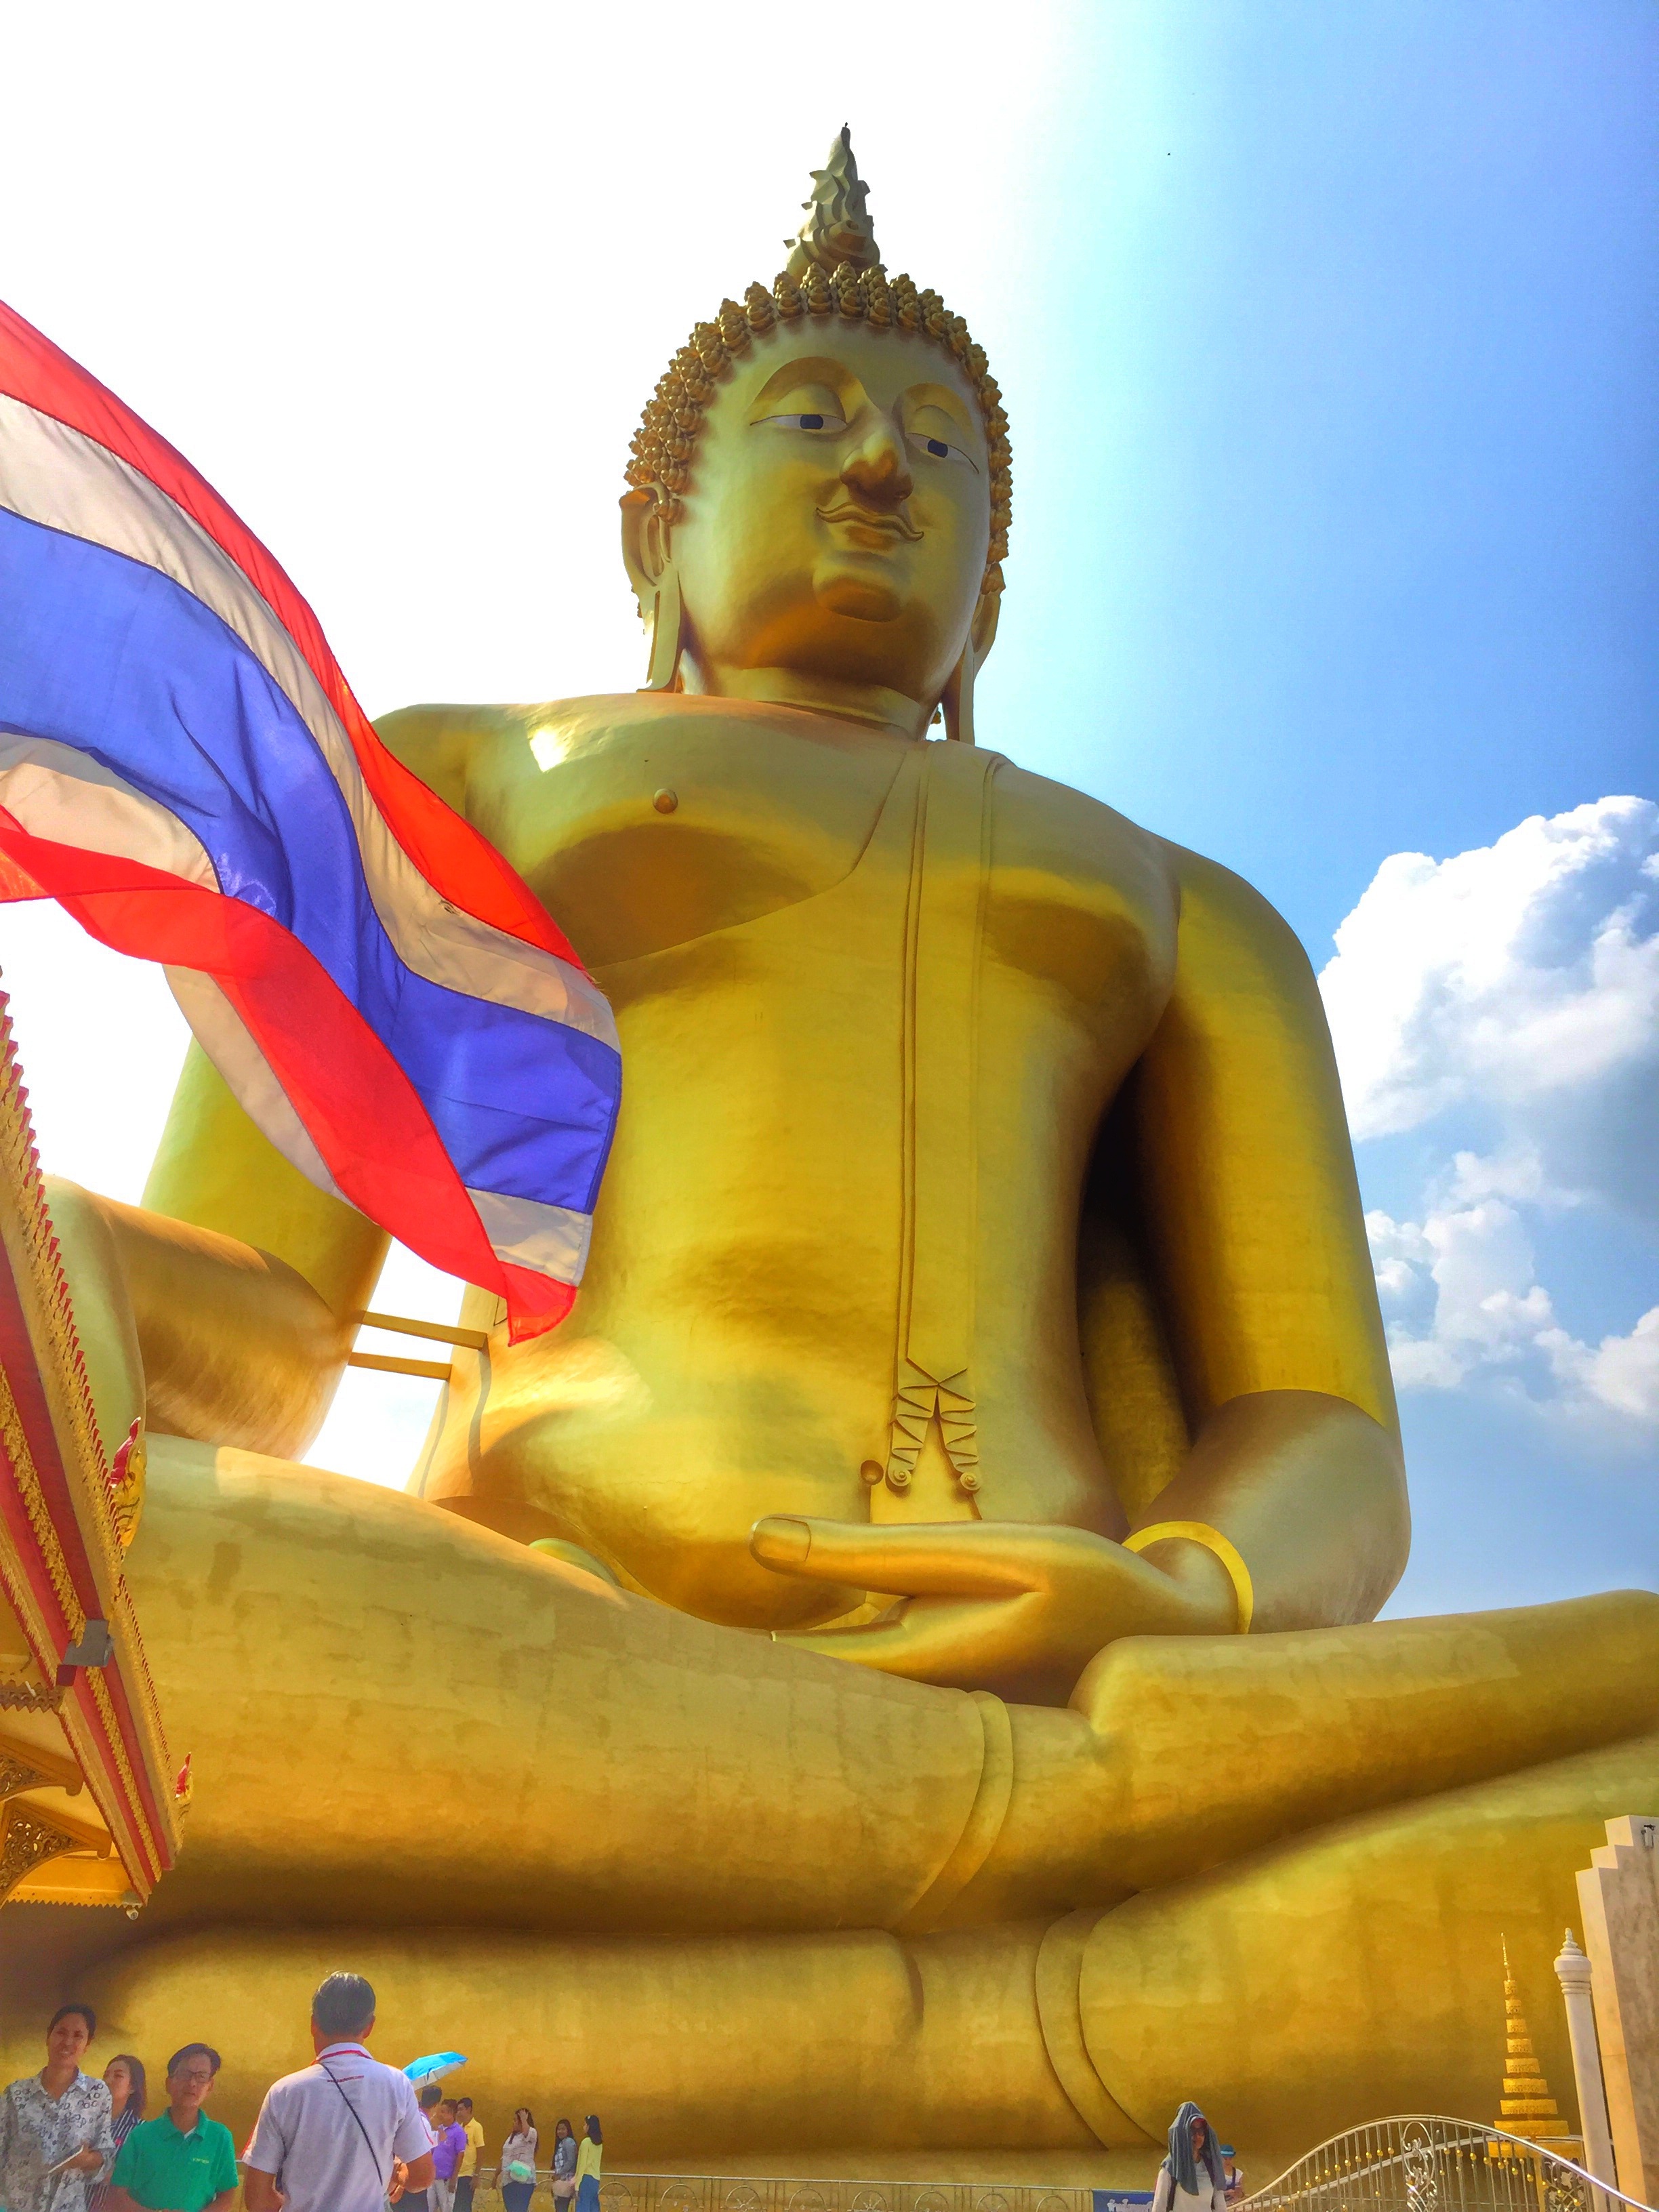
monument, statue, color, thailand, temple, buddha, wat, fictional character, angthong, gautama buddha